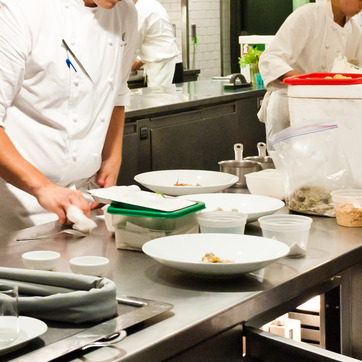
Material: ceramic